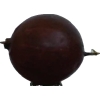
Label: gooseberry